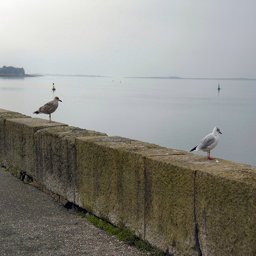
Two gulls perch on a mossy concrete wall overlooking the sea.
Two bird are looking for any signs of food in the cove
a couple of birds stand on top of a cement ball
a couple of birds sitting on a rock wall
Two birds sitting on a concrete wall near the water